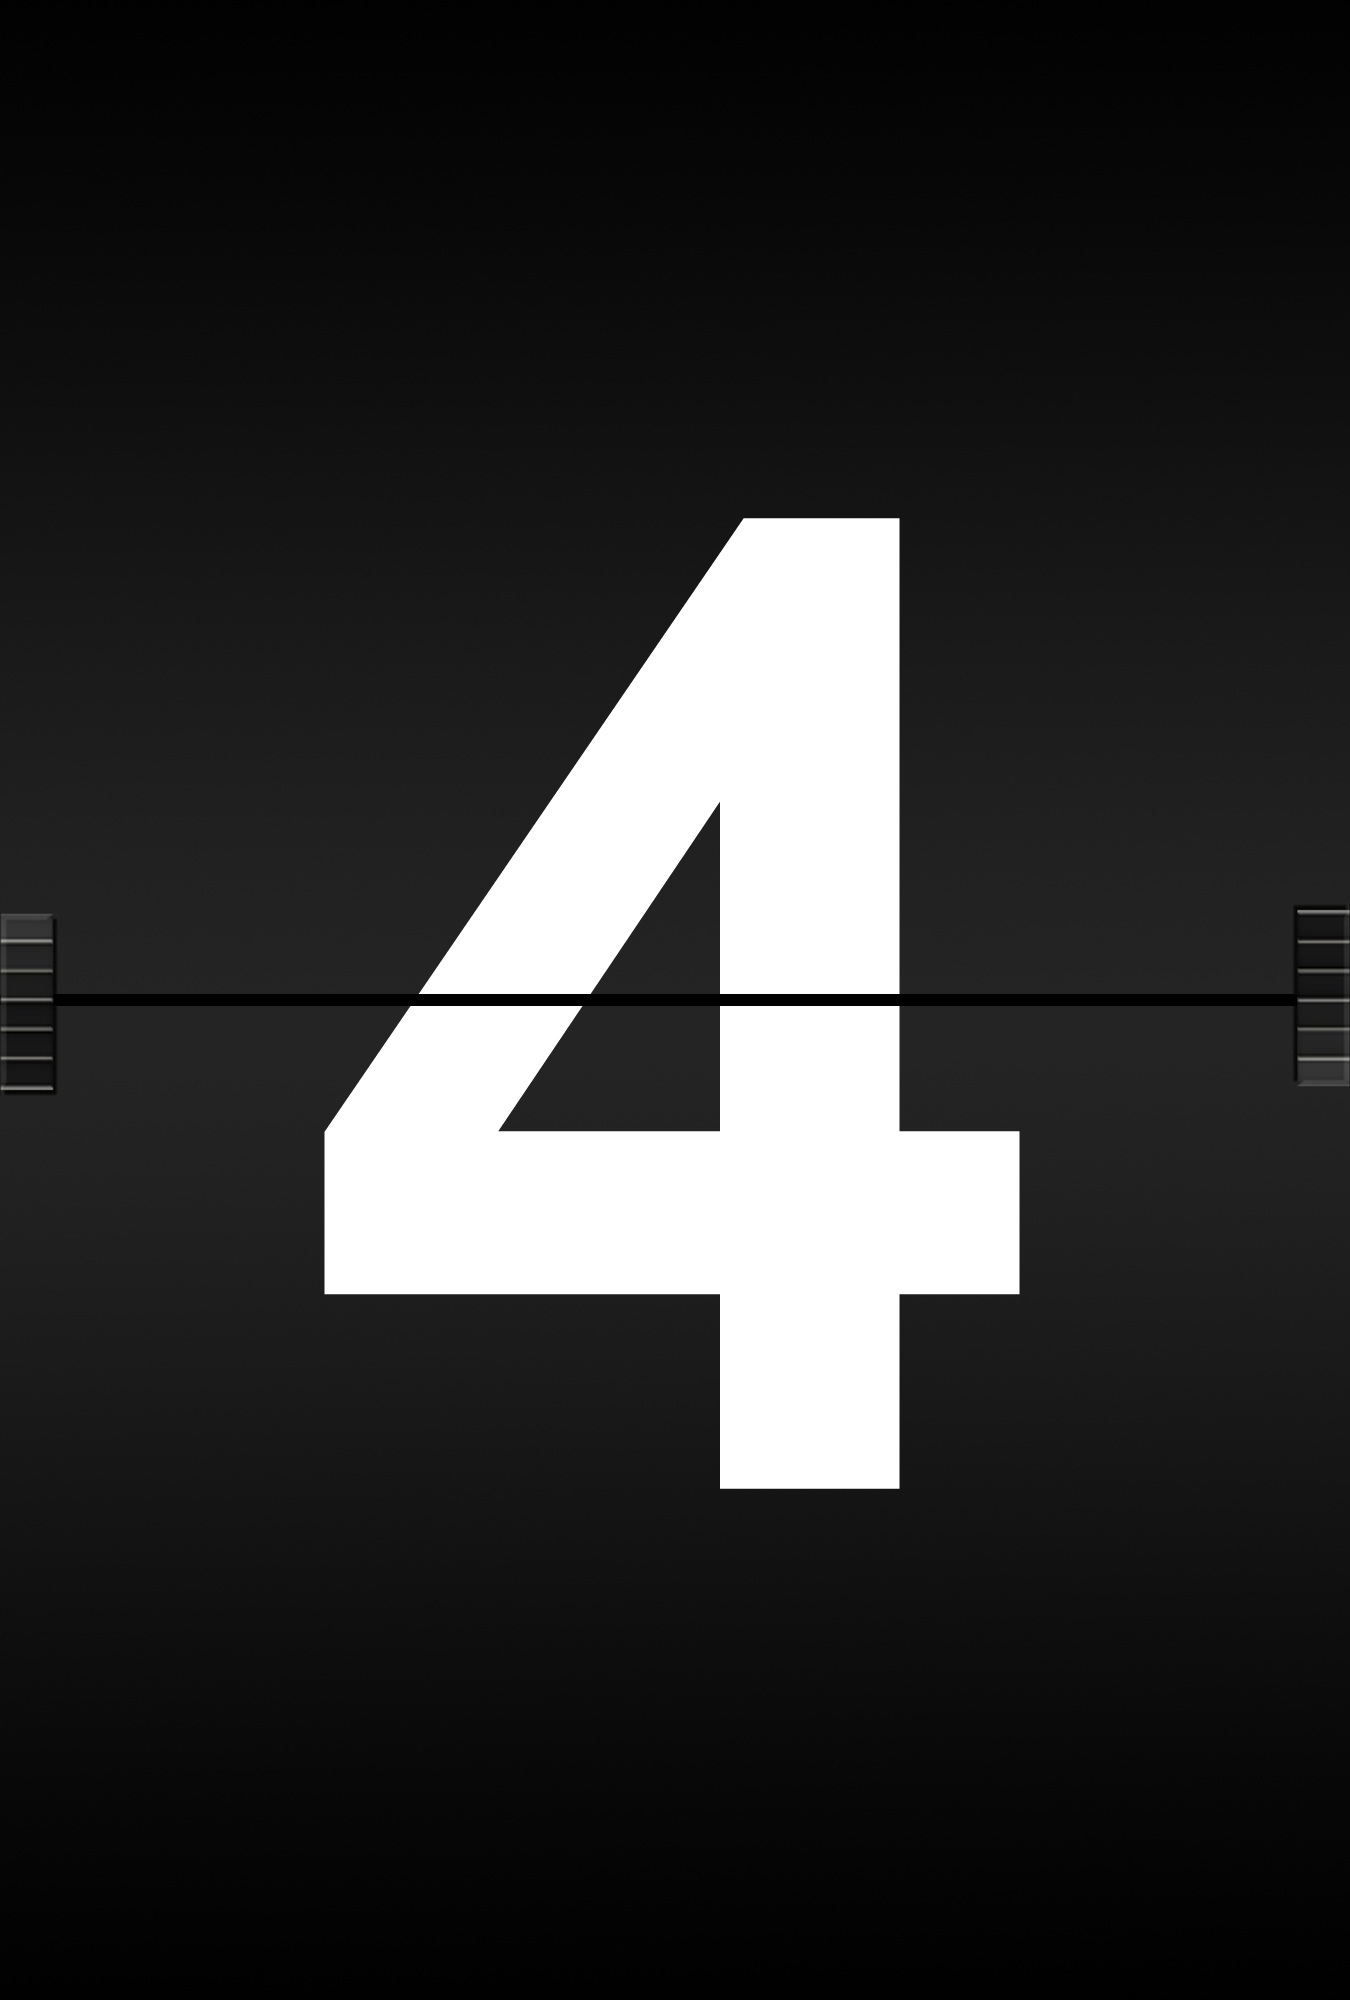
board, ad, airport, line, symbol, alphabet, communication, brand, font, literacy, logo, text, four, school, letters, 4, information, railway station, shape, leave, symbols, scoreboard, abc, timeline, screenshot, language, computer wallpaper, journal font